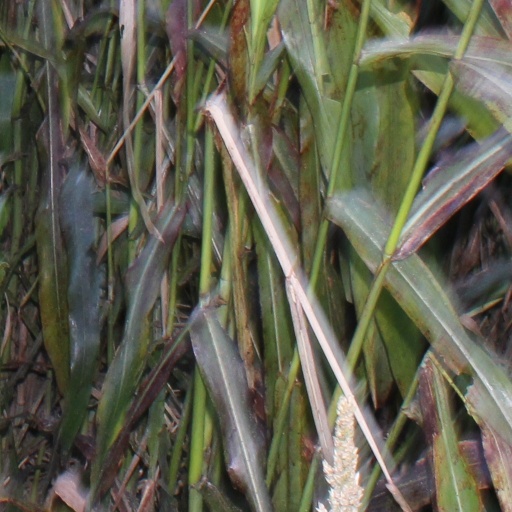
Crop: sorghum